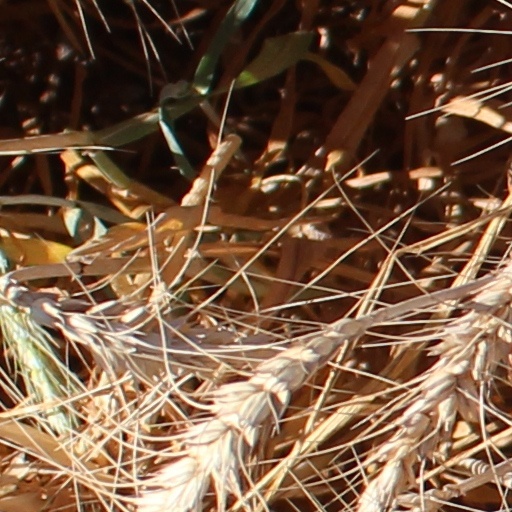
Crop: wheat